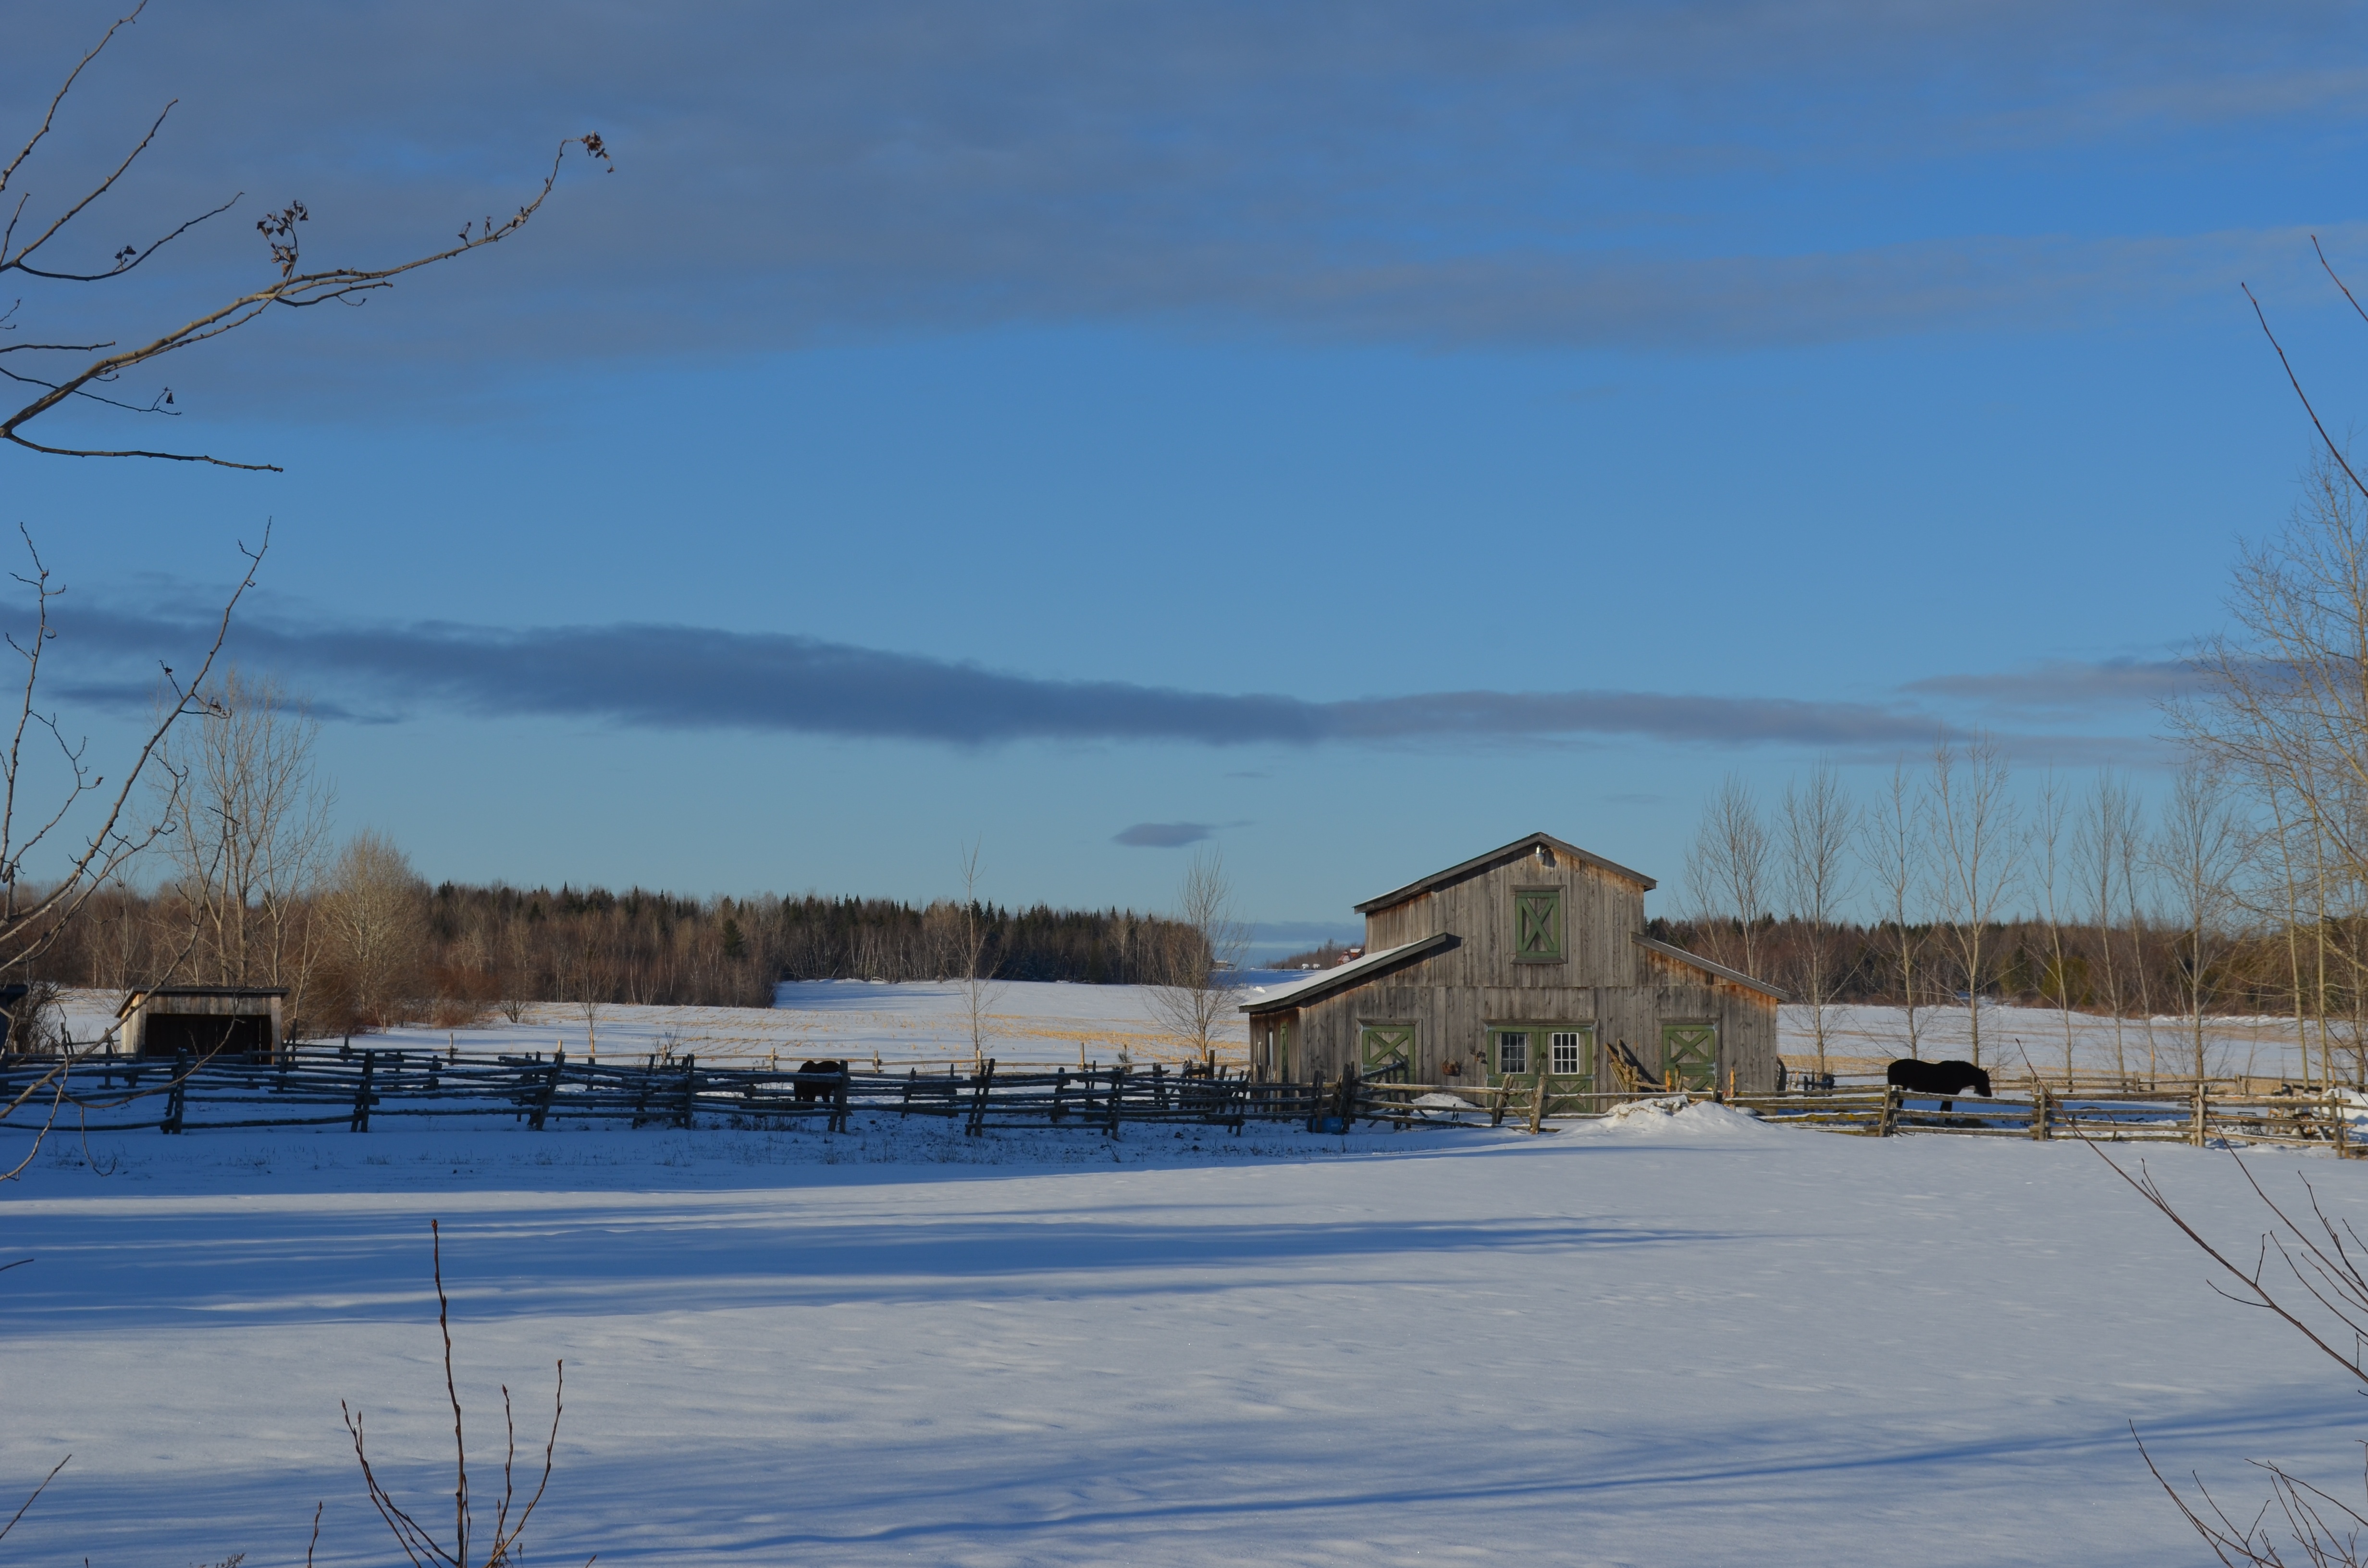
mountain, snow, winter, white, field, barn, ice, cabin, weather, season, winter landscape, horses, freezing, grange